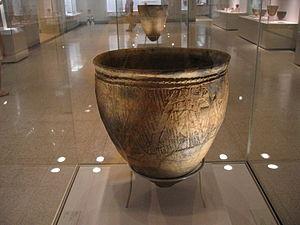
Vase. Terre cuite, H. 45 cm. Décor appliqué. 5000-4000. Sur un site de Busan [Pusan], côte Sud-est. Musée national de Corée
La céramique coréenne apparait vers 10 000 avant notre ère, dans des cultures du Paléolithique ou opérant la transition entre Paléolithique supérieur et néolithisation. Il s'agit, ensuite, au Néolithique, de formes simples, aux légers reliefs qui facilitent la préhension. Bien avant la constitution des premiers royaumes, l'espace culturel coréen était en relation avec ses voisins et des similitudes dans les céramiques peuvent en témoigner dès cette époque lointaine.
La Préhistoire de la Corée couvre le territoire de la Corée du Sud et de la Corée du Nord mais aussi des espaces situés au-delà.
La période de la céramique Jeulmun d'après la romanisation révisée est une période s'étendant approximativement de 8000 à 1500 av. notre ère. Cette période recouvre la période de la Préhistoire de la Corée qui correspond au Mésolithique / Néolithique.